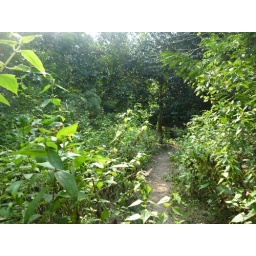
Butterfly trail, there was a large black bird-like butterfly which I had difficulty including in the photo